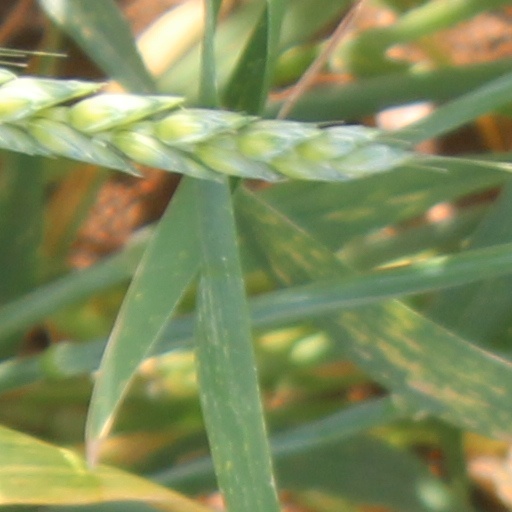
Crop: wheat